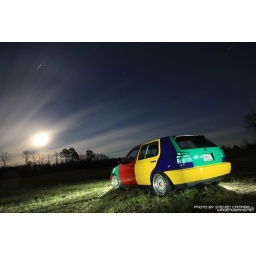
Bens VW Harlequin under a blue sky